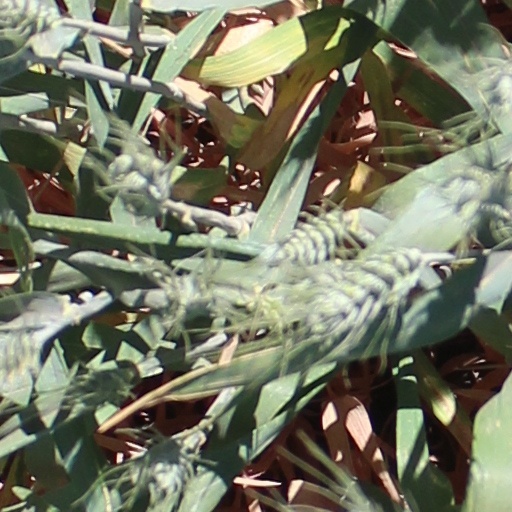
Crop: wheat